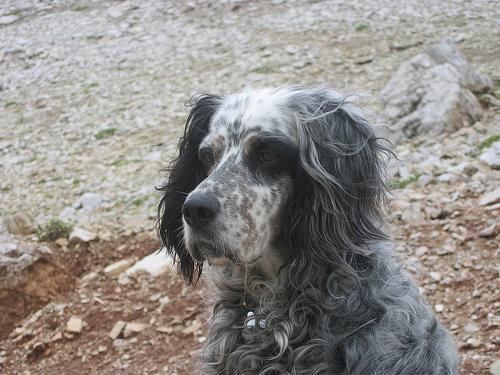
English_setter